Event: Nepal Earthquake
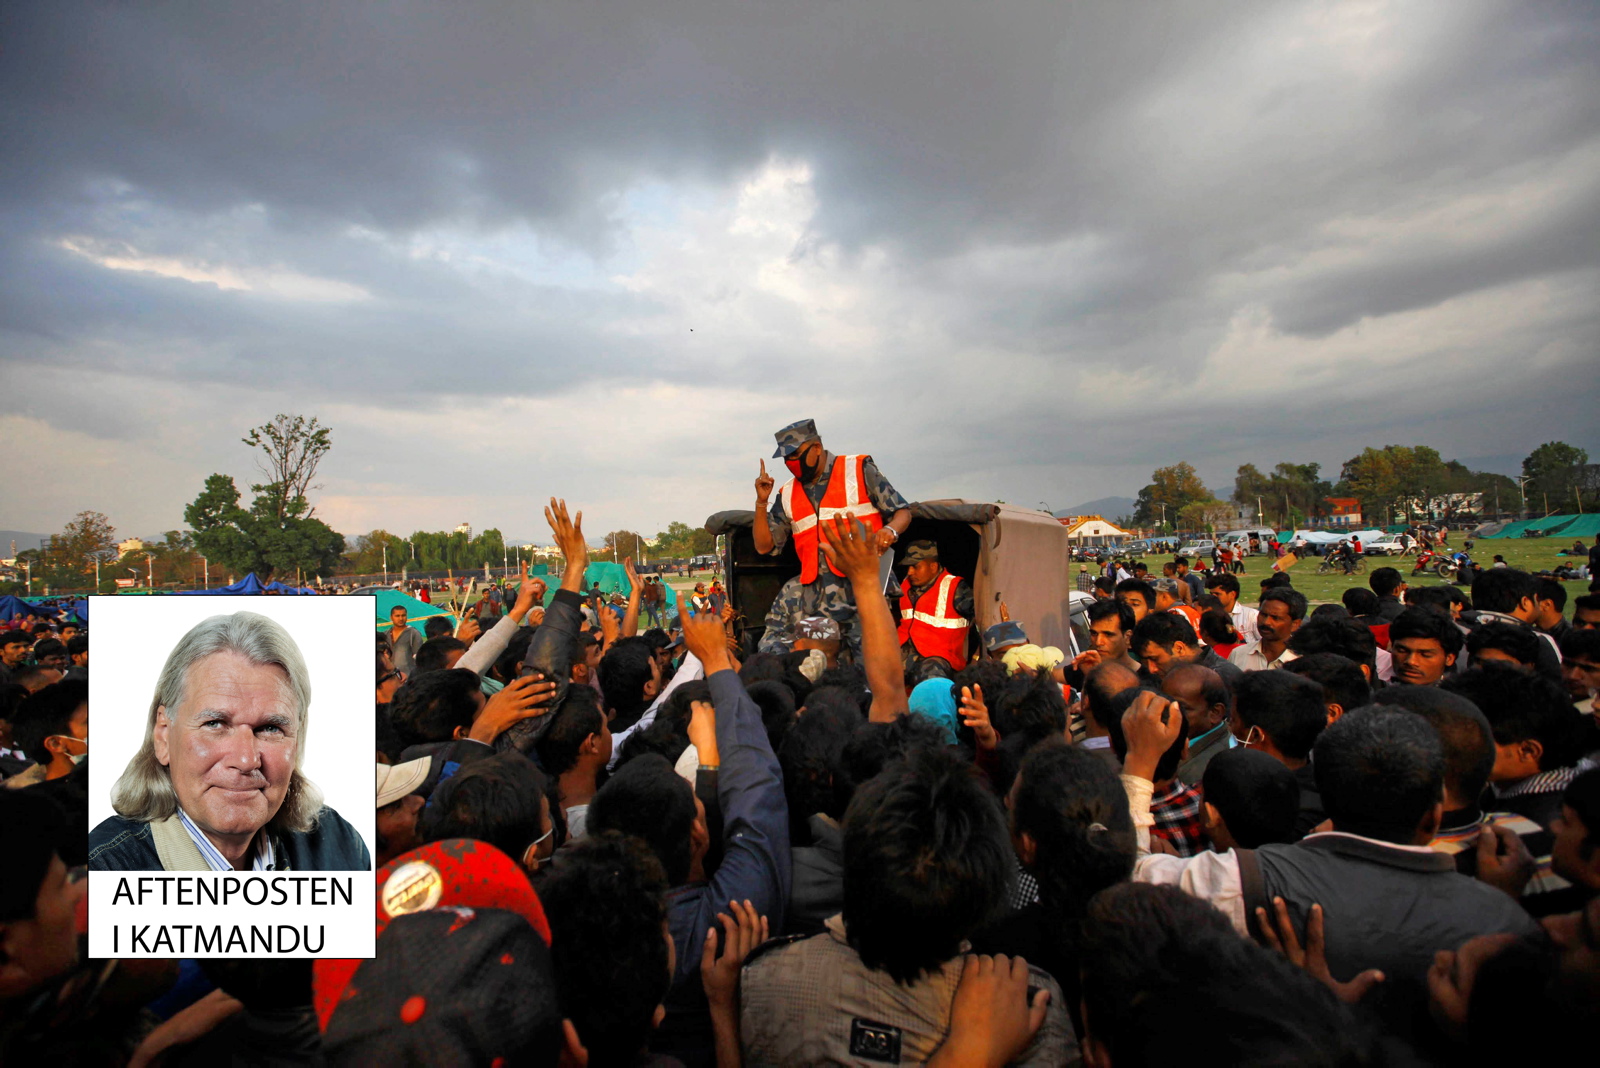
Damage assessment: no_damage